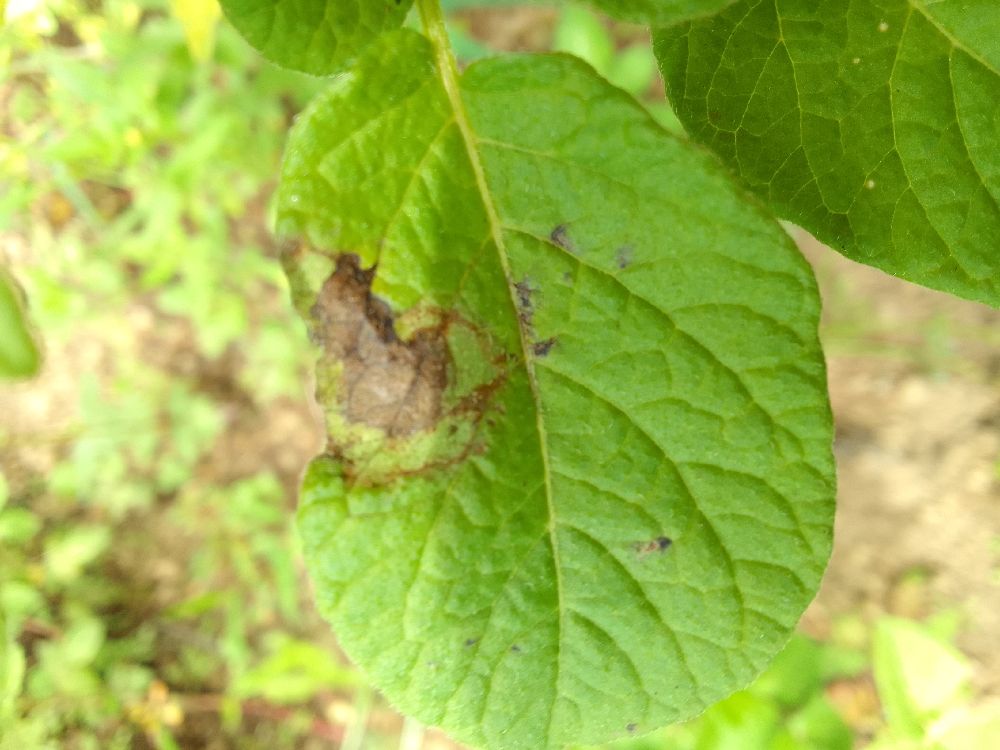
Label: Late blight